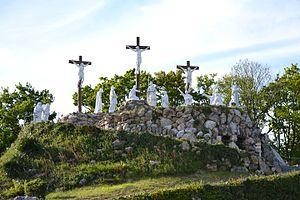
Pontchâteau, le Calvaire
La recharge sacrale désigne le projet des autorités religieuses catholiques, au XIXᵉ siècle, de reconstituer la puissance sacrale des pratiques religieuses, des objets et lieux saints, à la suite de la désacralisation radicale et destructrice opérée par la Révolution française.
Pontchâteau est une commune urbaine de l'Ouest de la France, située dans le département de la Loire-Atlantique, en région Pays de la Loire.